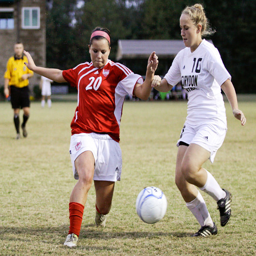
person and senior struggle for possession of the ball during their game on tuesday .